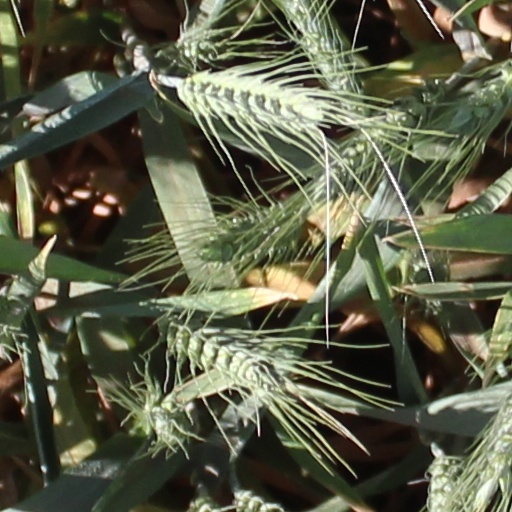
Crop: wheat